Fierce Femmes and Notorious Liars

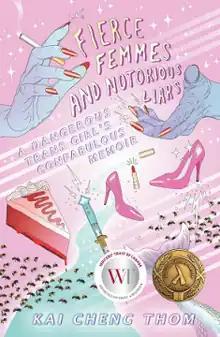
Front cover, with art by Samantha Garritano

Fierce Femmes and Notorious Liars: A Dangerous Trans Girl's Confabulous Memoir is a 2016 Canadian book by Kai Cheng Thom. A surrealist novel, it follows an unnamed transgender woman protagonist who leaves home at a young age to live on the Street of Miracles—where various sex work takes place—with other "femmes" (trans women). After one of them is killed, others form a gang and begin to attack men on the street.